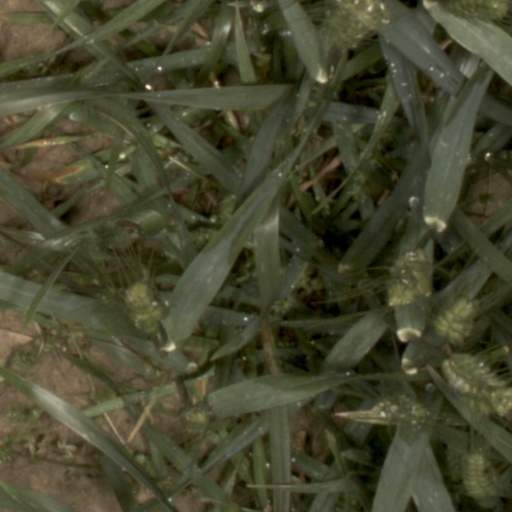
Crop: wheat